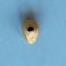
Maize quality: Bad